Economy of Washington (state)

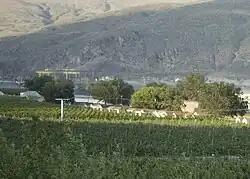
Azwell, Washington, a small community of pickers' cabins and apple orchards. Wells Dam visible in background.

Significant amounts of trade with Asia pass through the ports of the Puget Sound. Washington is the fourth largest exporting state in the United States, after New York, California, and Texas.